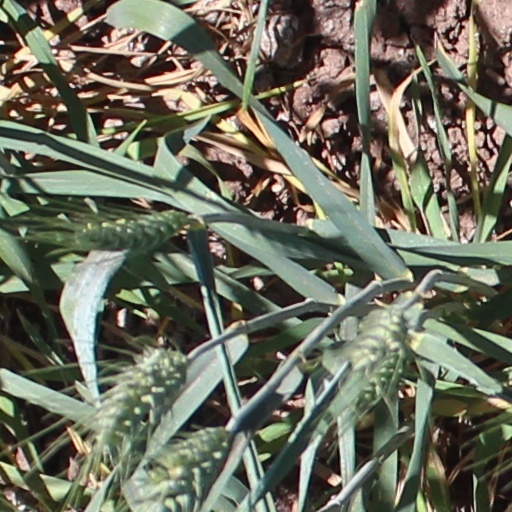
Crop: wheat